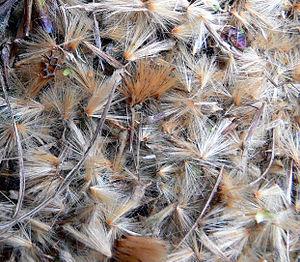
Le platane (Platanus × hispanica) produit une grande quantité de graines qui ne tombent au sol qu'au printemps